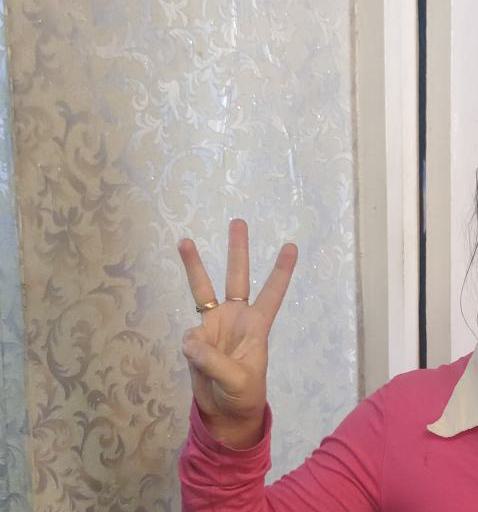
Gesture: three